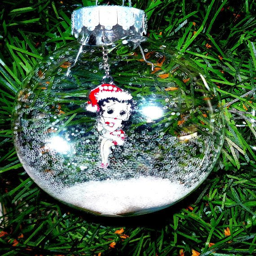
this would look so good on my tree .